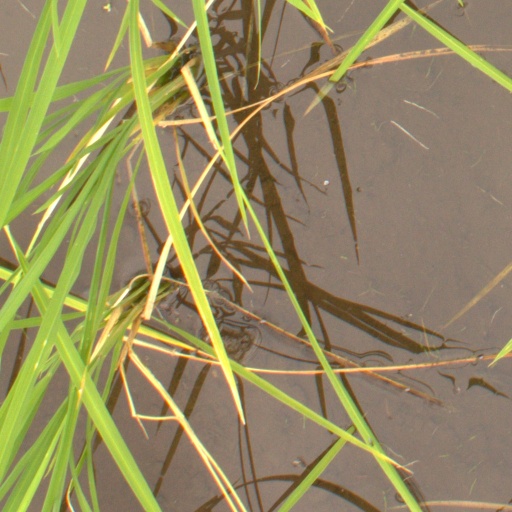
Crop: rice